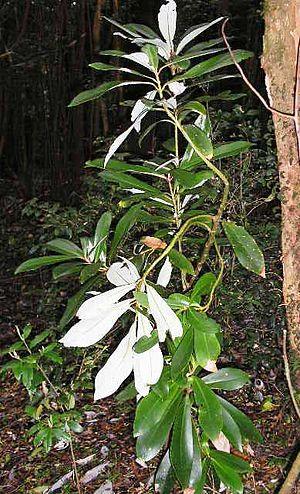
La province de Terre de Feu est une région administrative de l'Argentine située sur la grande île de la Terre de Feu, en Patagonie argentine. L'Argentine revendique le rattachement à la province des Malouines, de l'archipel de Géorgie du Sud-et-les Îles Sandwich du Sud et d'une partie de l'Antarctique. C'est la raison pour laquelle le nom complet de la région est « Terre de Feu, Antarctique et îles de l’Atlantique sud ».
La famille des Wintéracées est constituée de plantes angiospermes archaïques ; elle contient de 4 à 9 genres.
Drimys est un genre de plantes de la famille des Winteraceae.